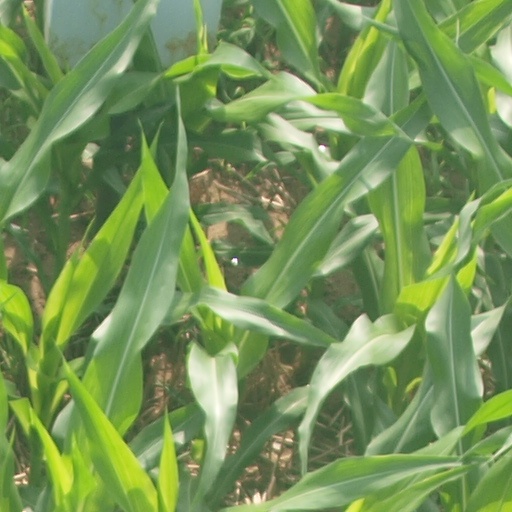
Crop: maize; corn